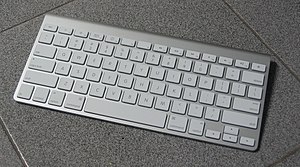
Apple Keyboard
Nuværende Apple Wireless Keyboard
Apple Keyboard er et tastatur produceret af Apple Inc. til brug på Apple første serie computere og senere på Macintosh-computerne. Apple Keyboard er både tilgængeligt i almindelig og trådløs udgave.